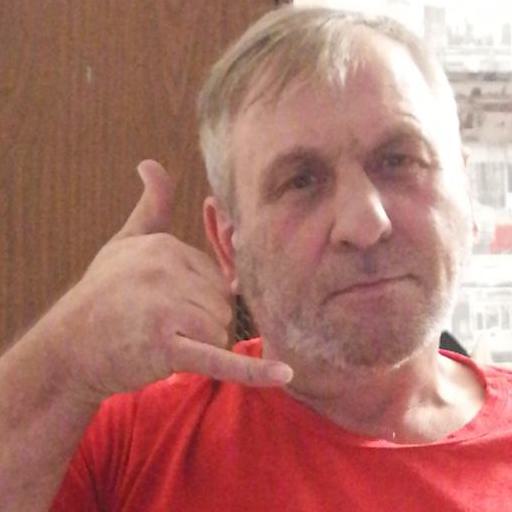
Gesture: call